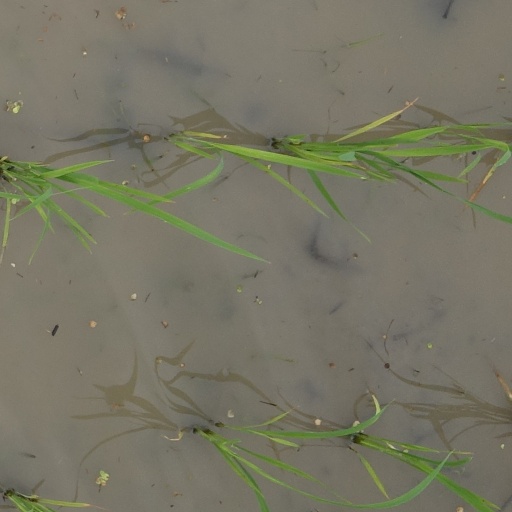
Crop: rice